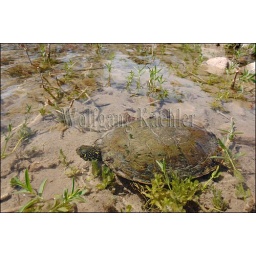
Usa, texas, hill country near hunt, river cooter turtle in river